Dutch Party (band)

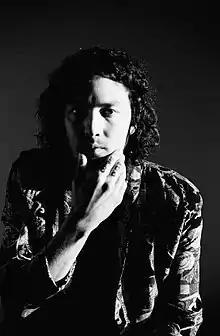
Ken Franklin of Dutch Party

Dutch Party is an American rock band from Los Angeles, California. Formed in 2014, the band's music is written, recorded and produced by lead singer, Ken Franklin.